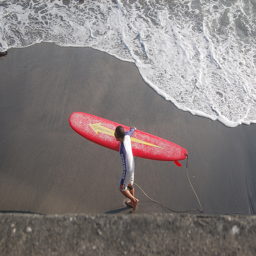
A man in white and blue wetsuit with a surfboard.
a person holding a surf board walking on a beach
A surfer walking down the beach with his board
The man is carrying his surf board on the beach.
A man carrying a surf board along a beach.